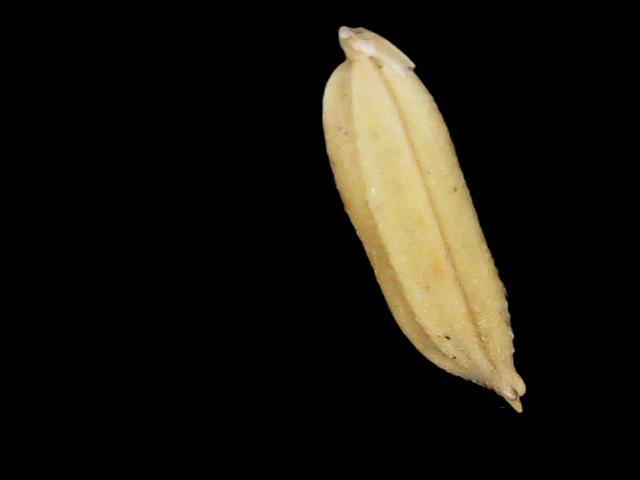
Rice variety: Binadhan24